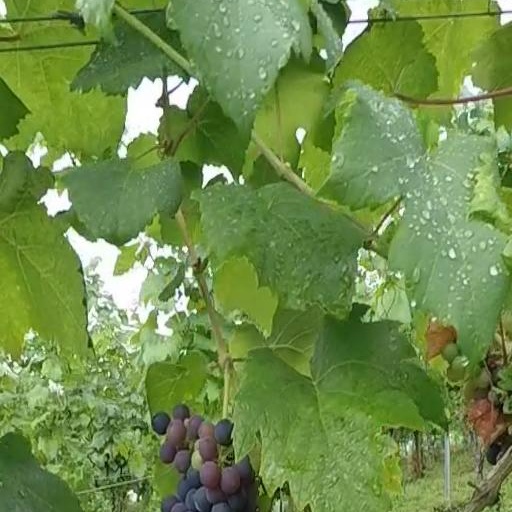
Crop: grape